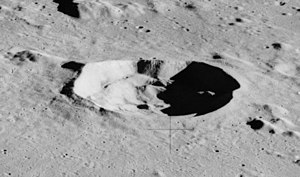
Mösting (månekrater)
Mösting er et lille nedslagskrater på Månen, som befinder sig i den sydøstlige udkant af Mare Insularum på Månens forside.